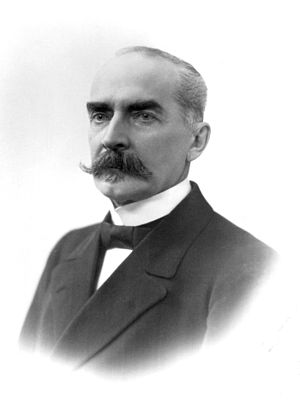
Kaarlo Juho Ståhlberg
Kaarlo Juho Ståhlberg 1919
Kaarlo Juho Ståhlberg var en finsk politiker og professor i jura. Han var Finlands første præsident i perioden fra 1919 til 1925. Regnes som en af arkitekterne bag den finske forfatning.